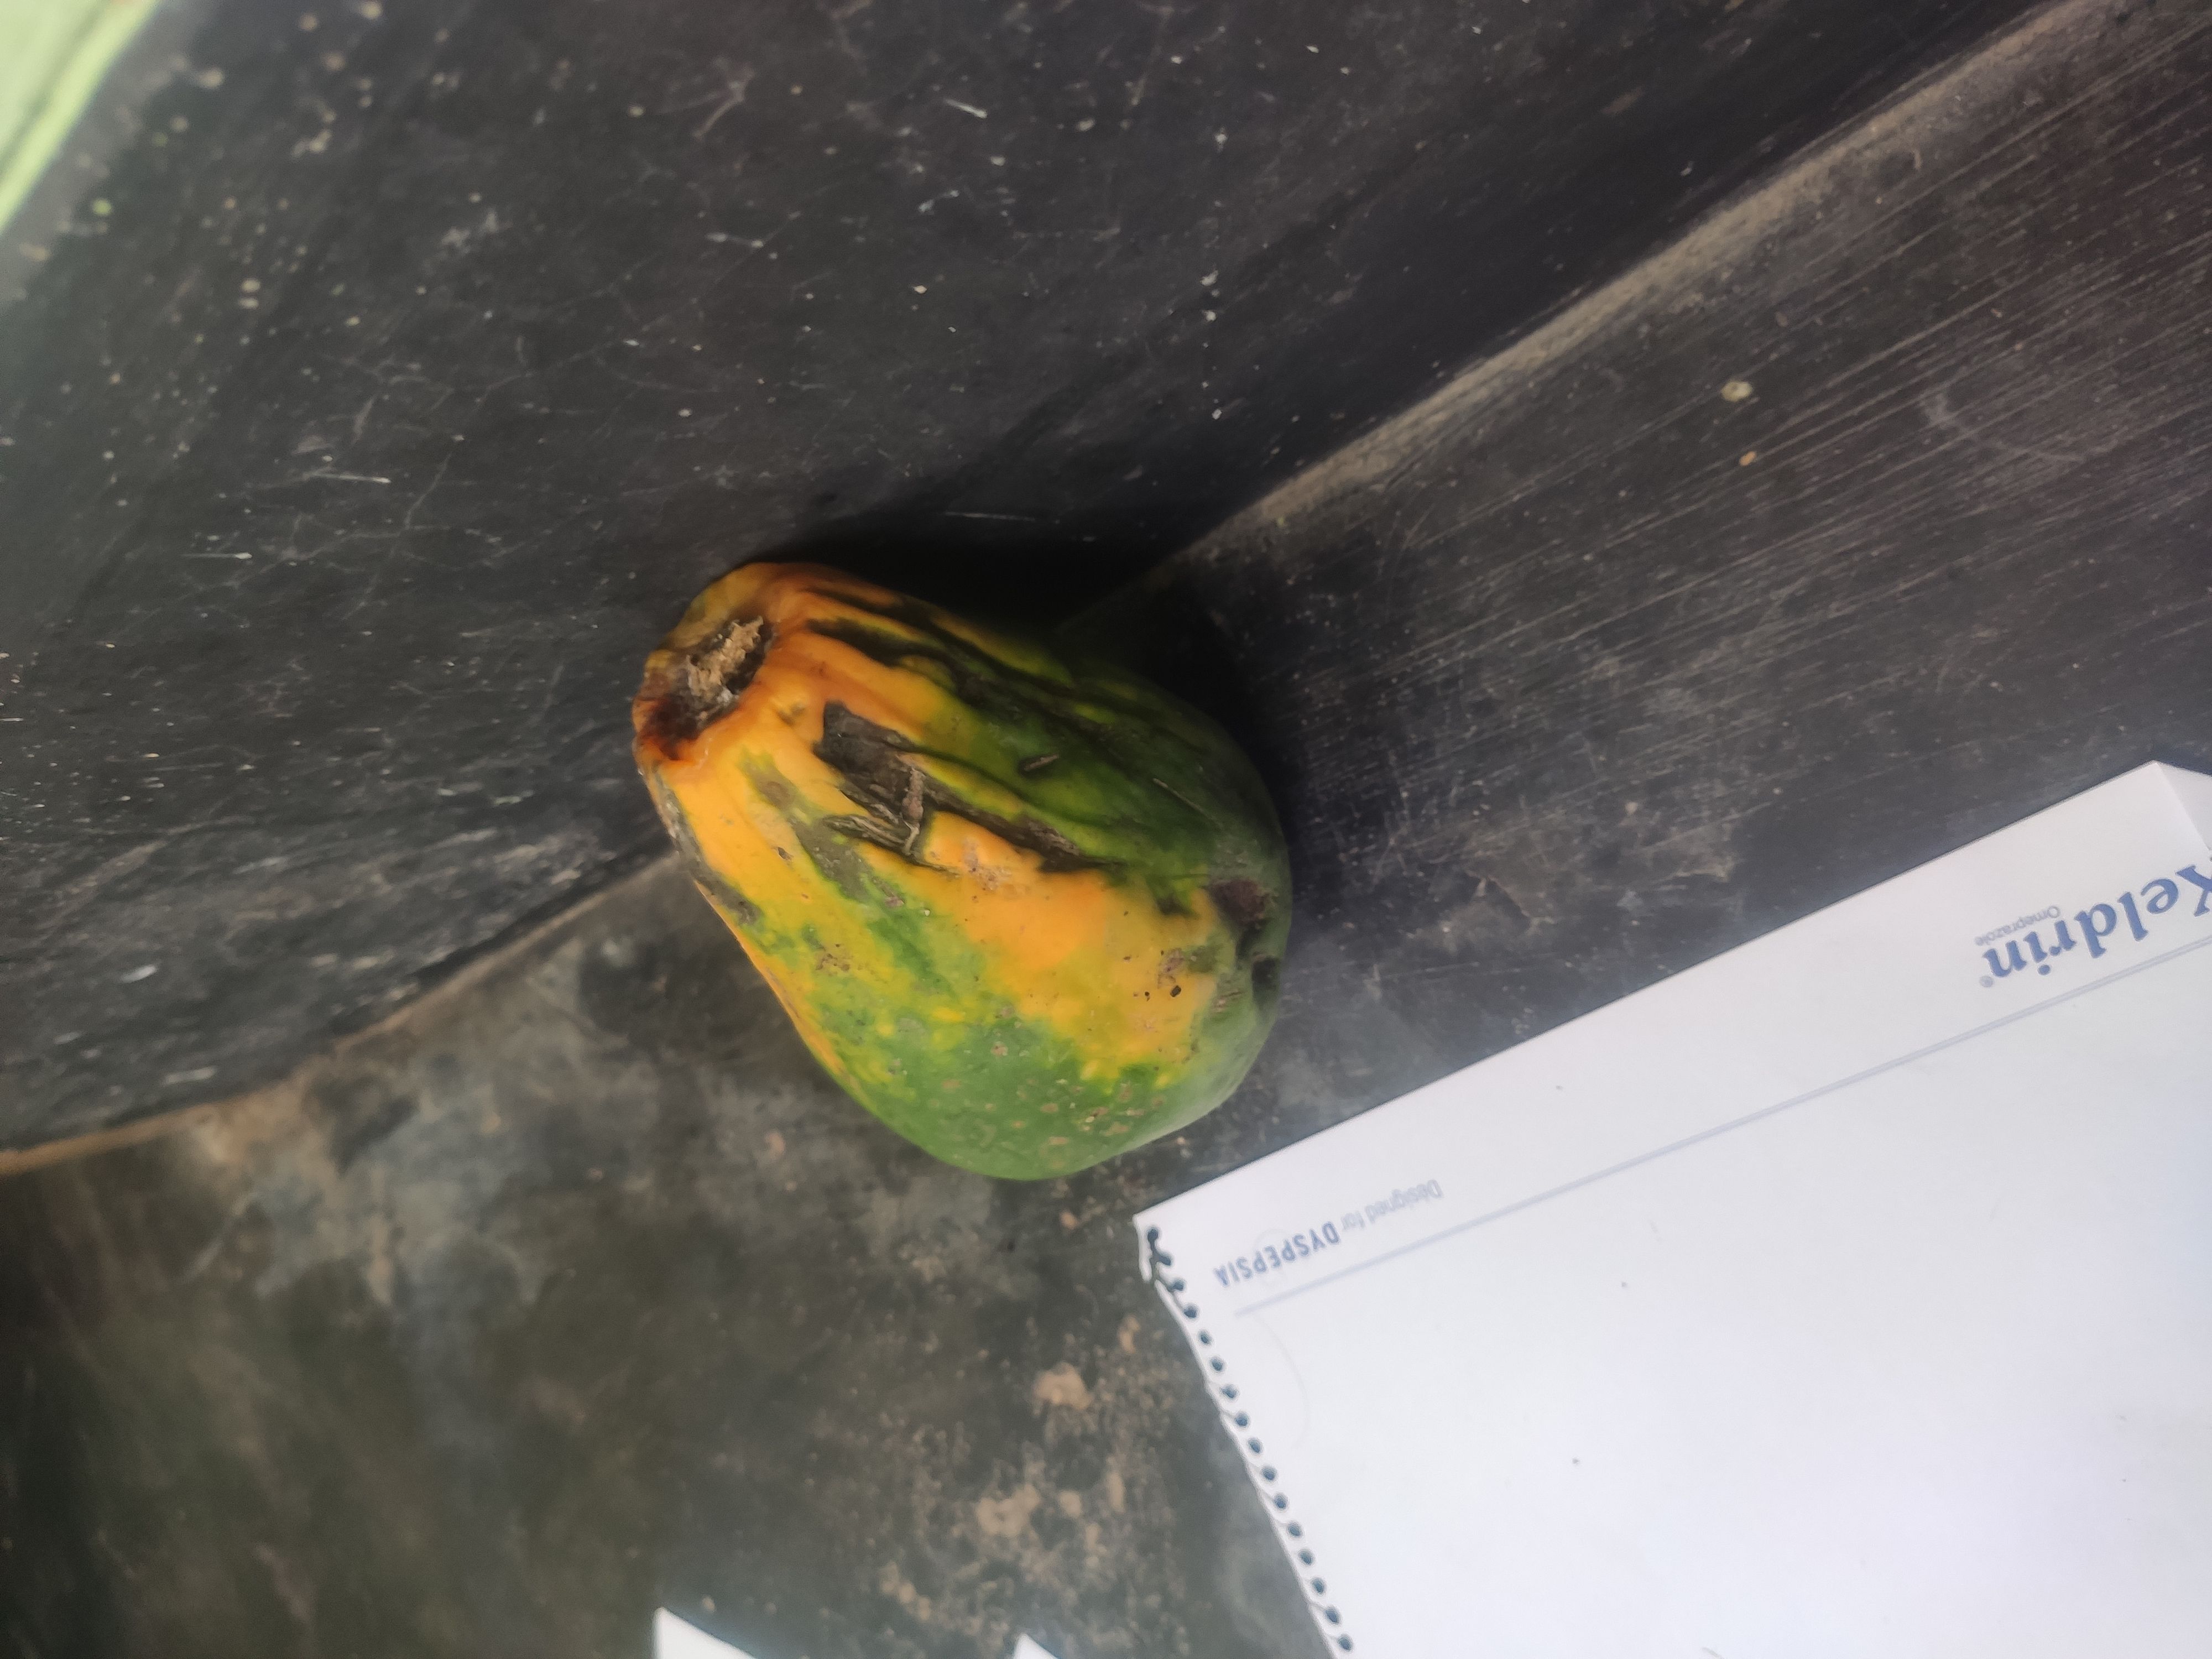
Fruit: papayas
Grade: 2nd-grade